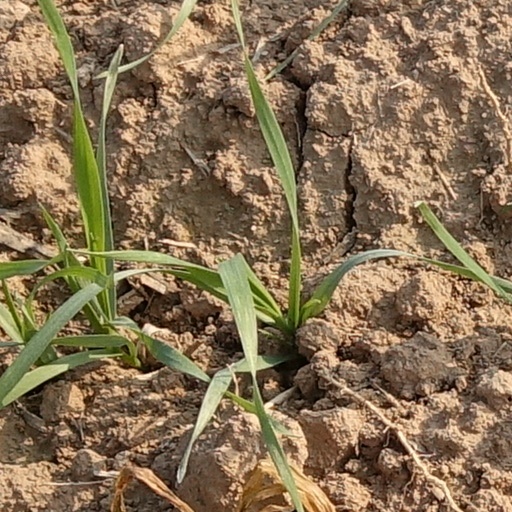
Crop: wheat